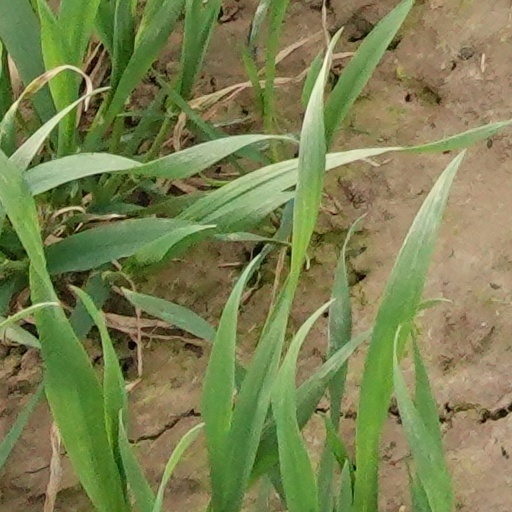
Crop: wheat